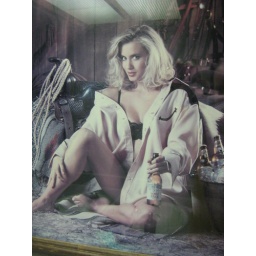
Pic on the bathroom wall in the mens room @ Lonestar :-) LOL